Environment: real
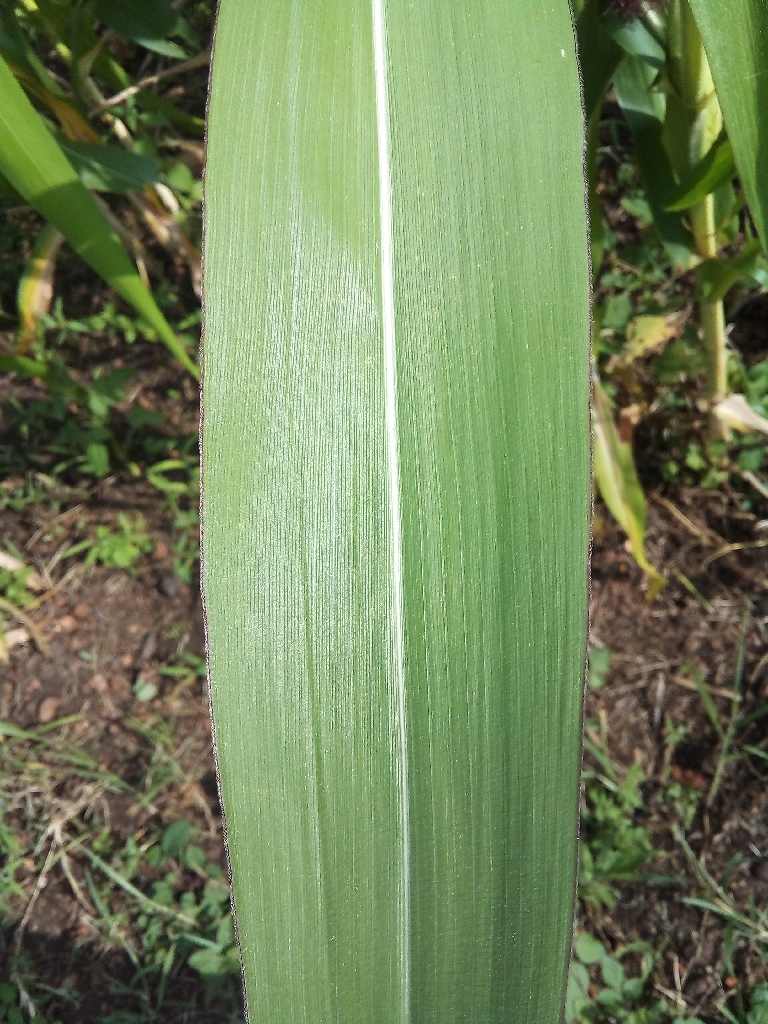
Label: healthy